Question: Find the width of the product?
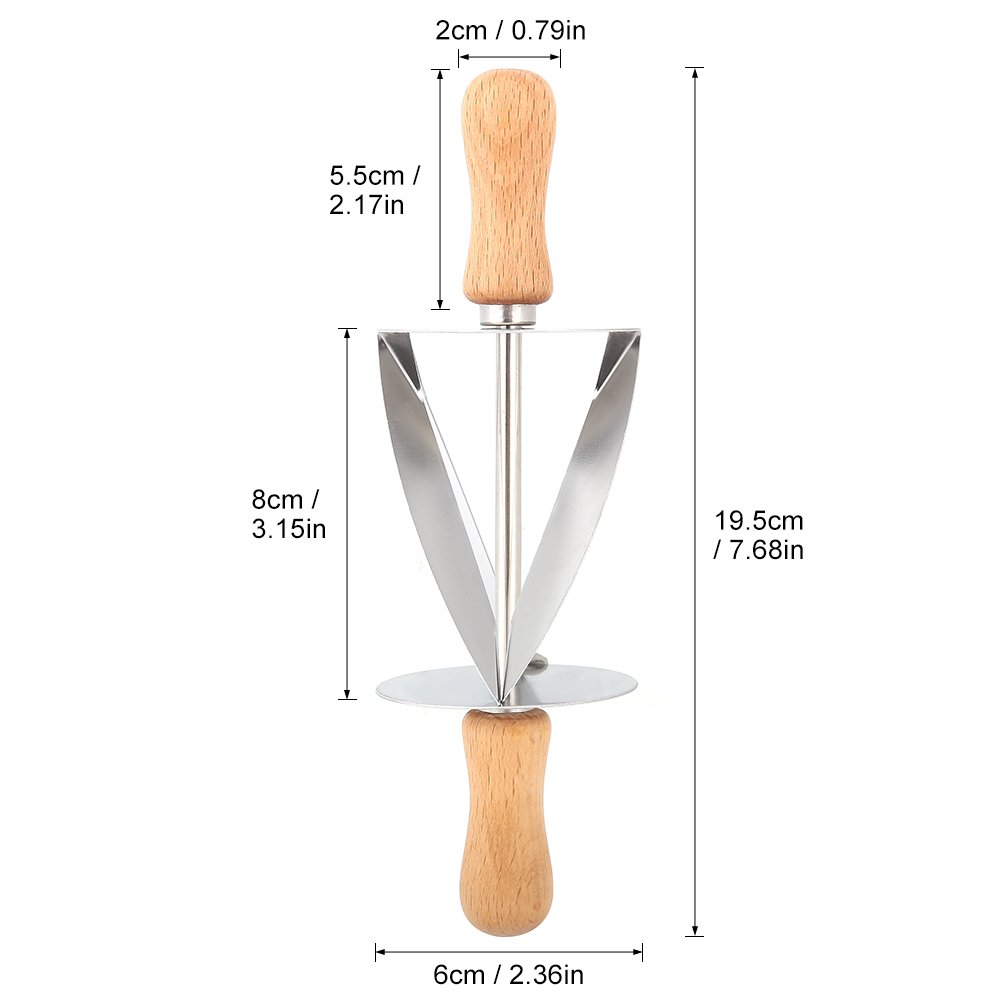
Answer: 6.0 centimetre